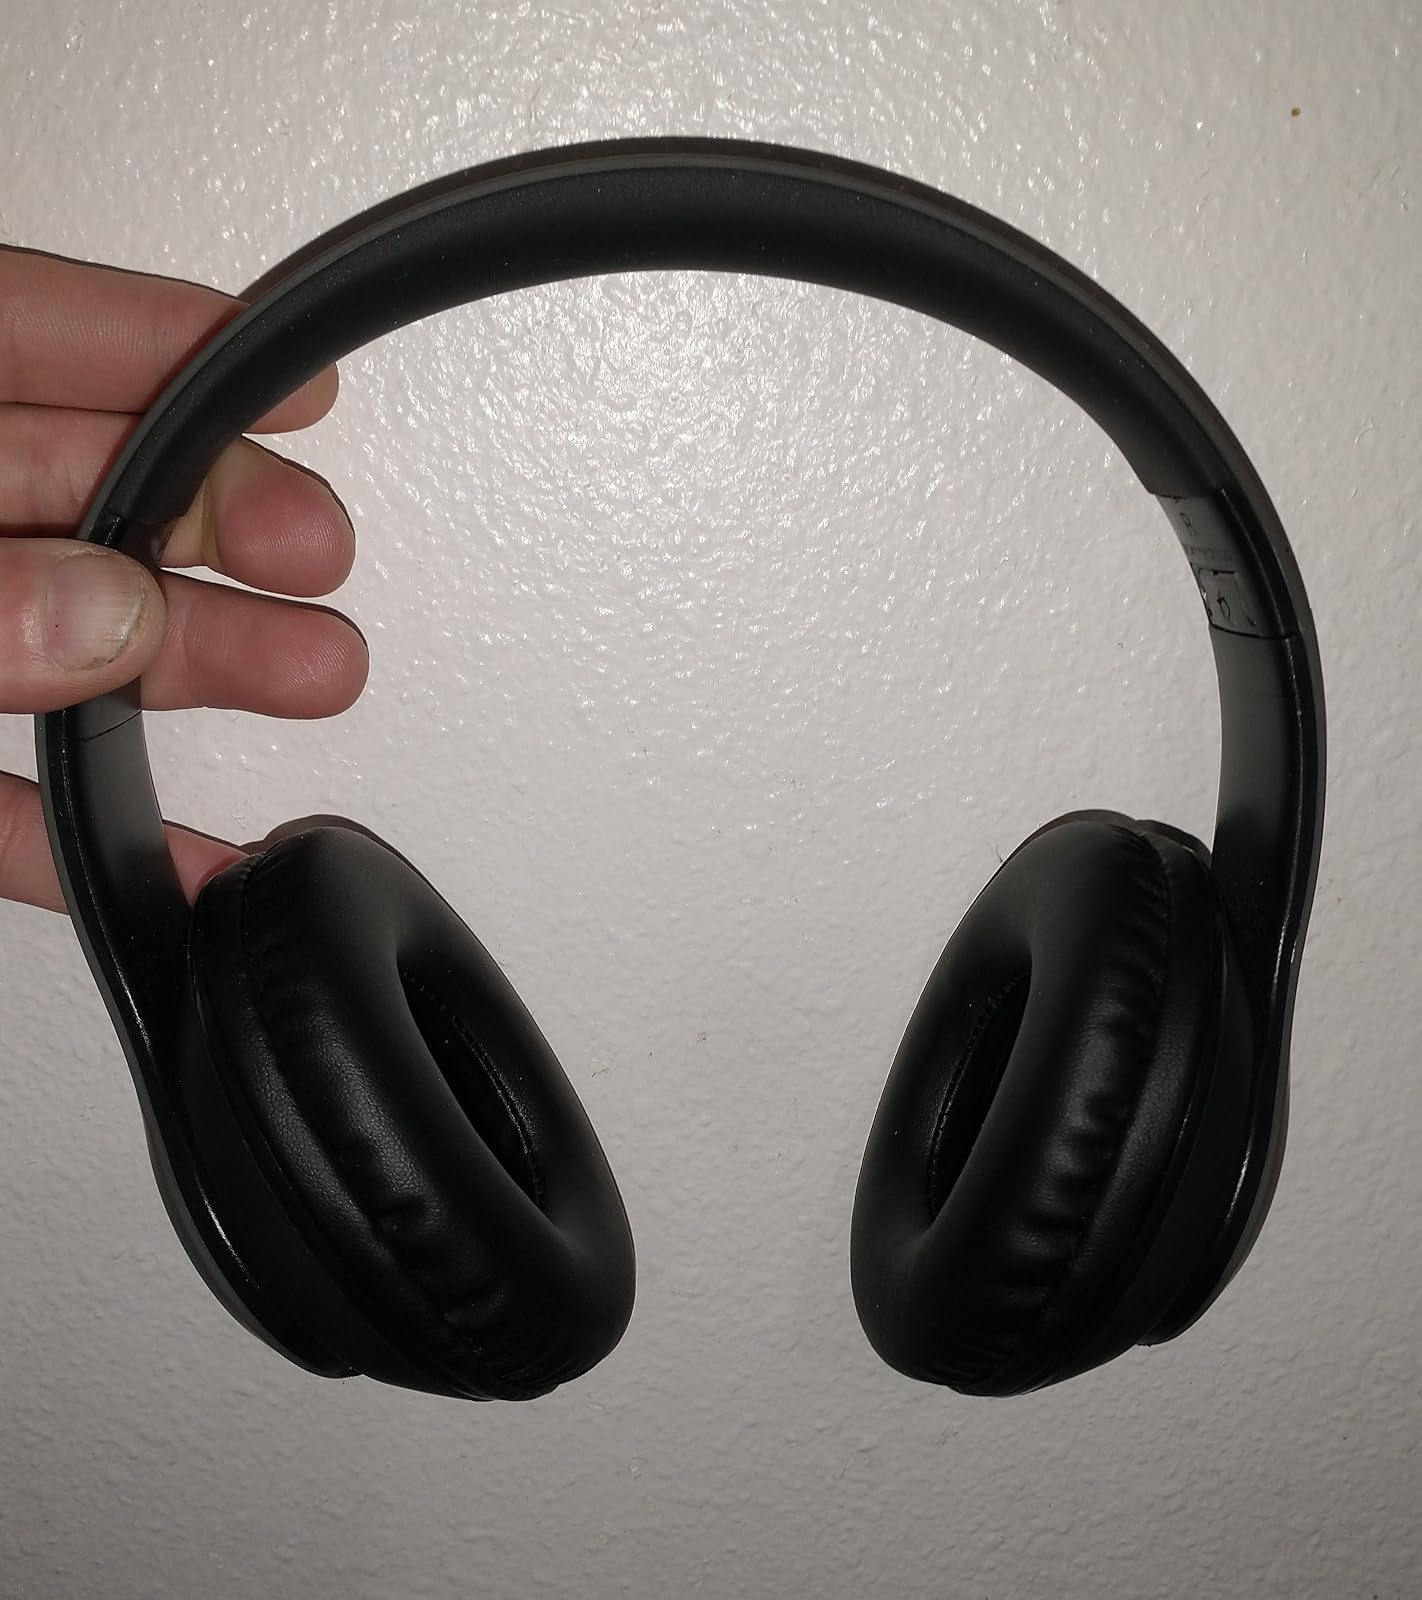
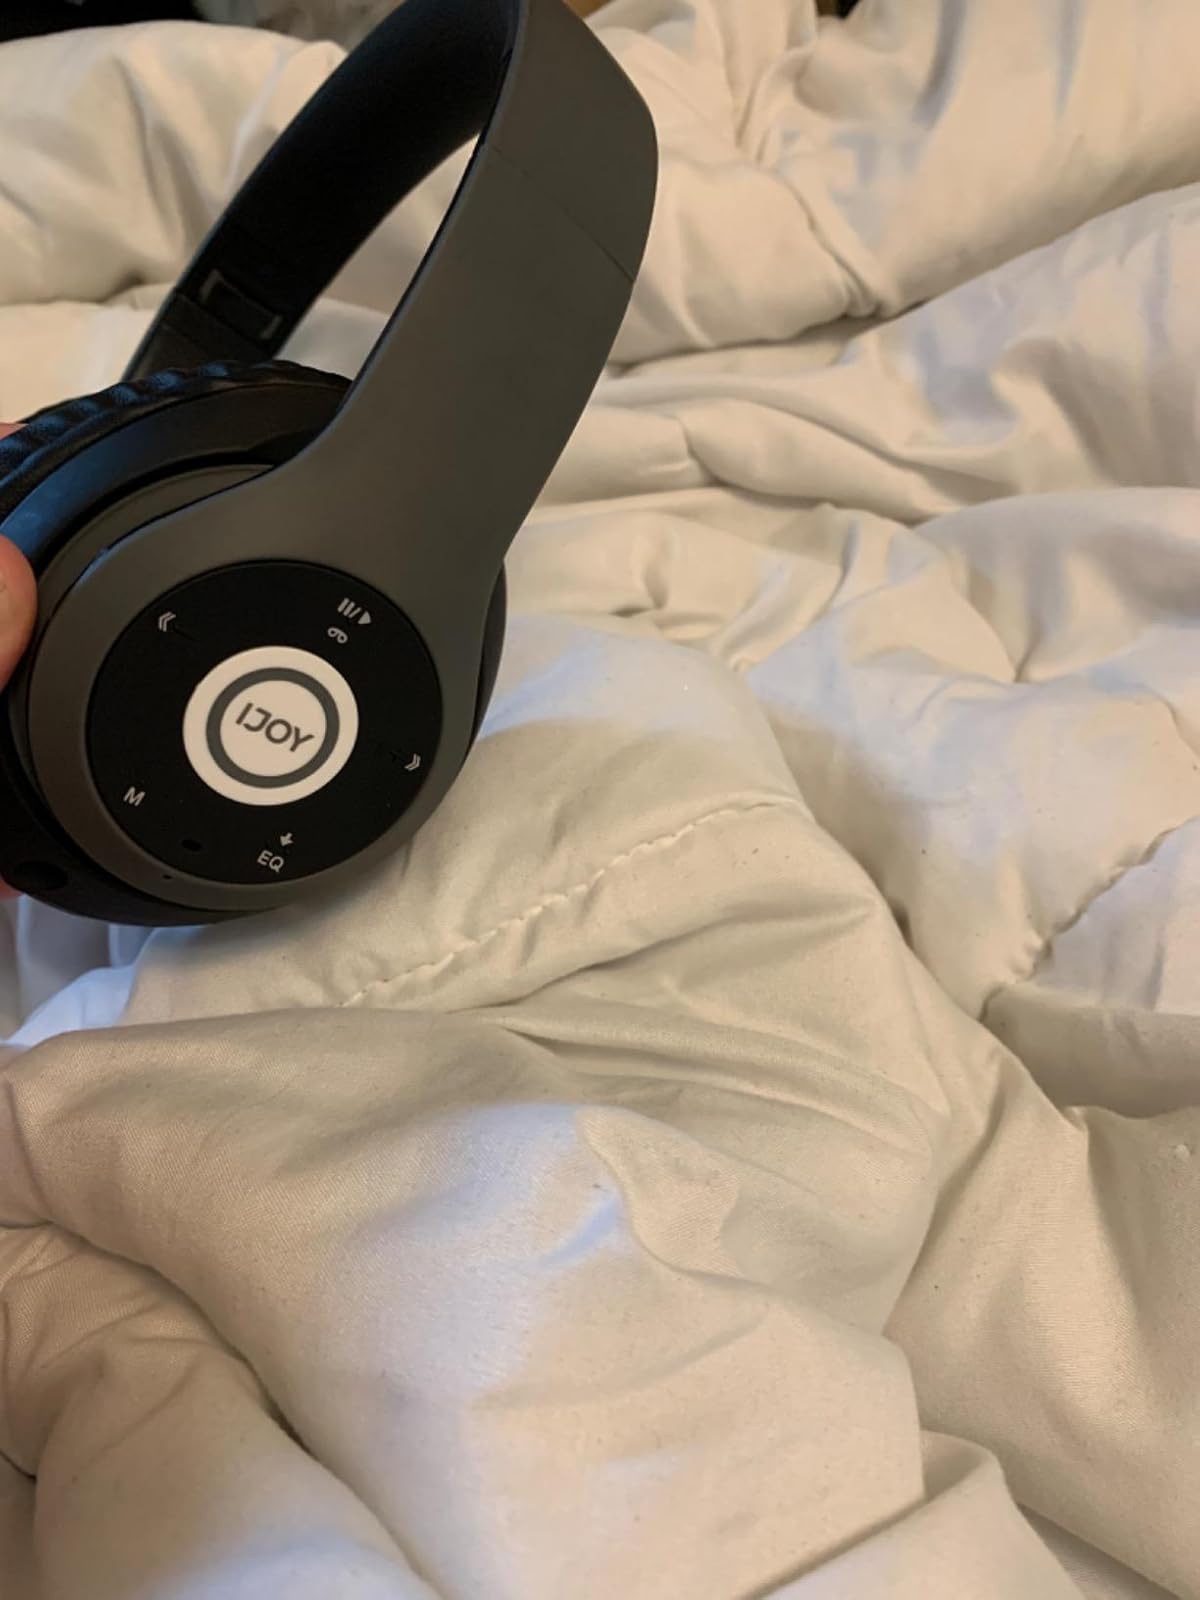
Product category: headphones
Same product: yes